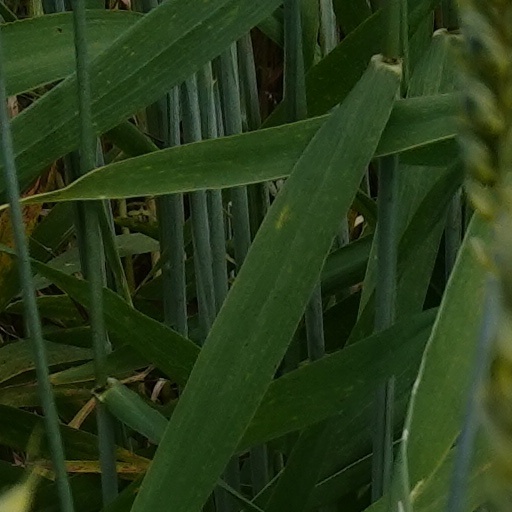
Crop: wheat